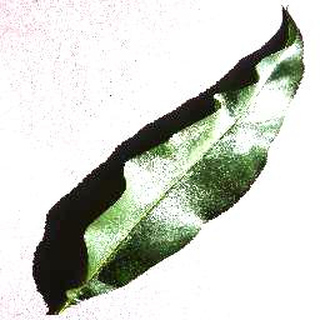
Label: healthy_peach